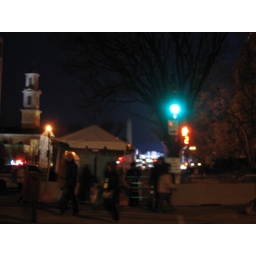
security behind the viewing stand, white house in view